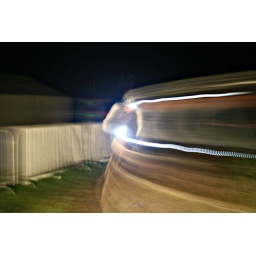
Long shutter at one in the morning during the clic 24 mountain bike endurance race.